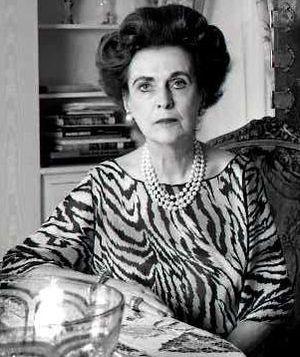
Powder Her Face est un opéra de chambre en deux actes composé par le britannique Thomas Adès, avec un livret en anglais de Philip Hensher. C'est un opéra de deux heures et 20 minutes. Il a été commandé par l'opéra d'Almeida pour le Festival de musique de Cheltenham en 1995.